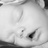
Emotion: neutral